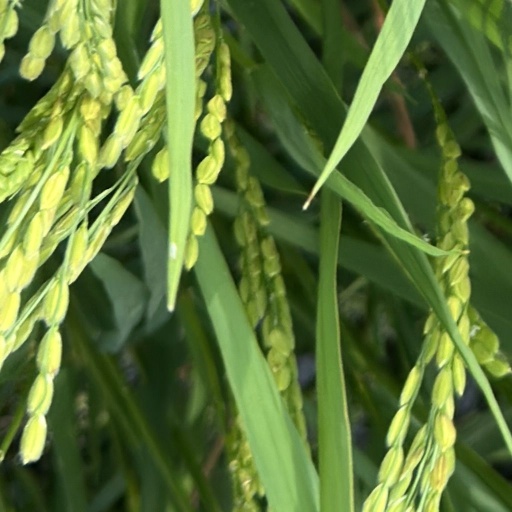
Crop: rice